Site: brandenburg
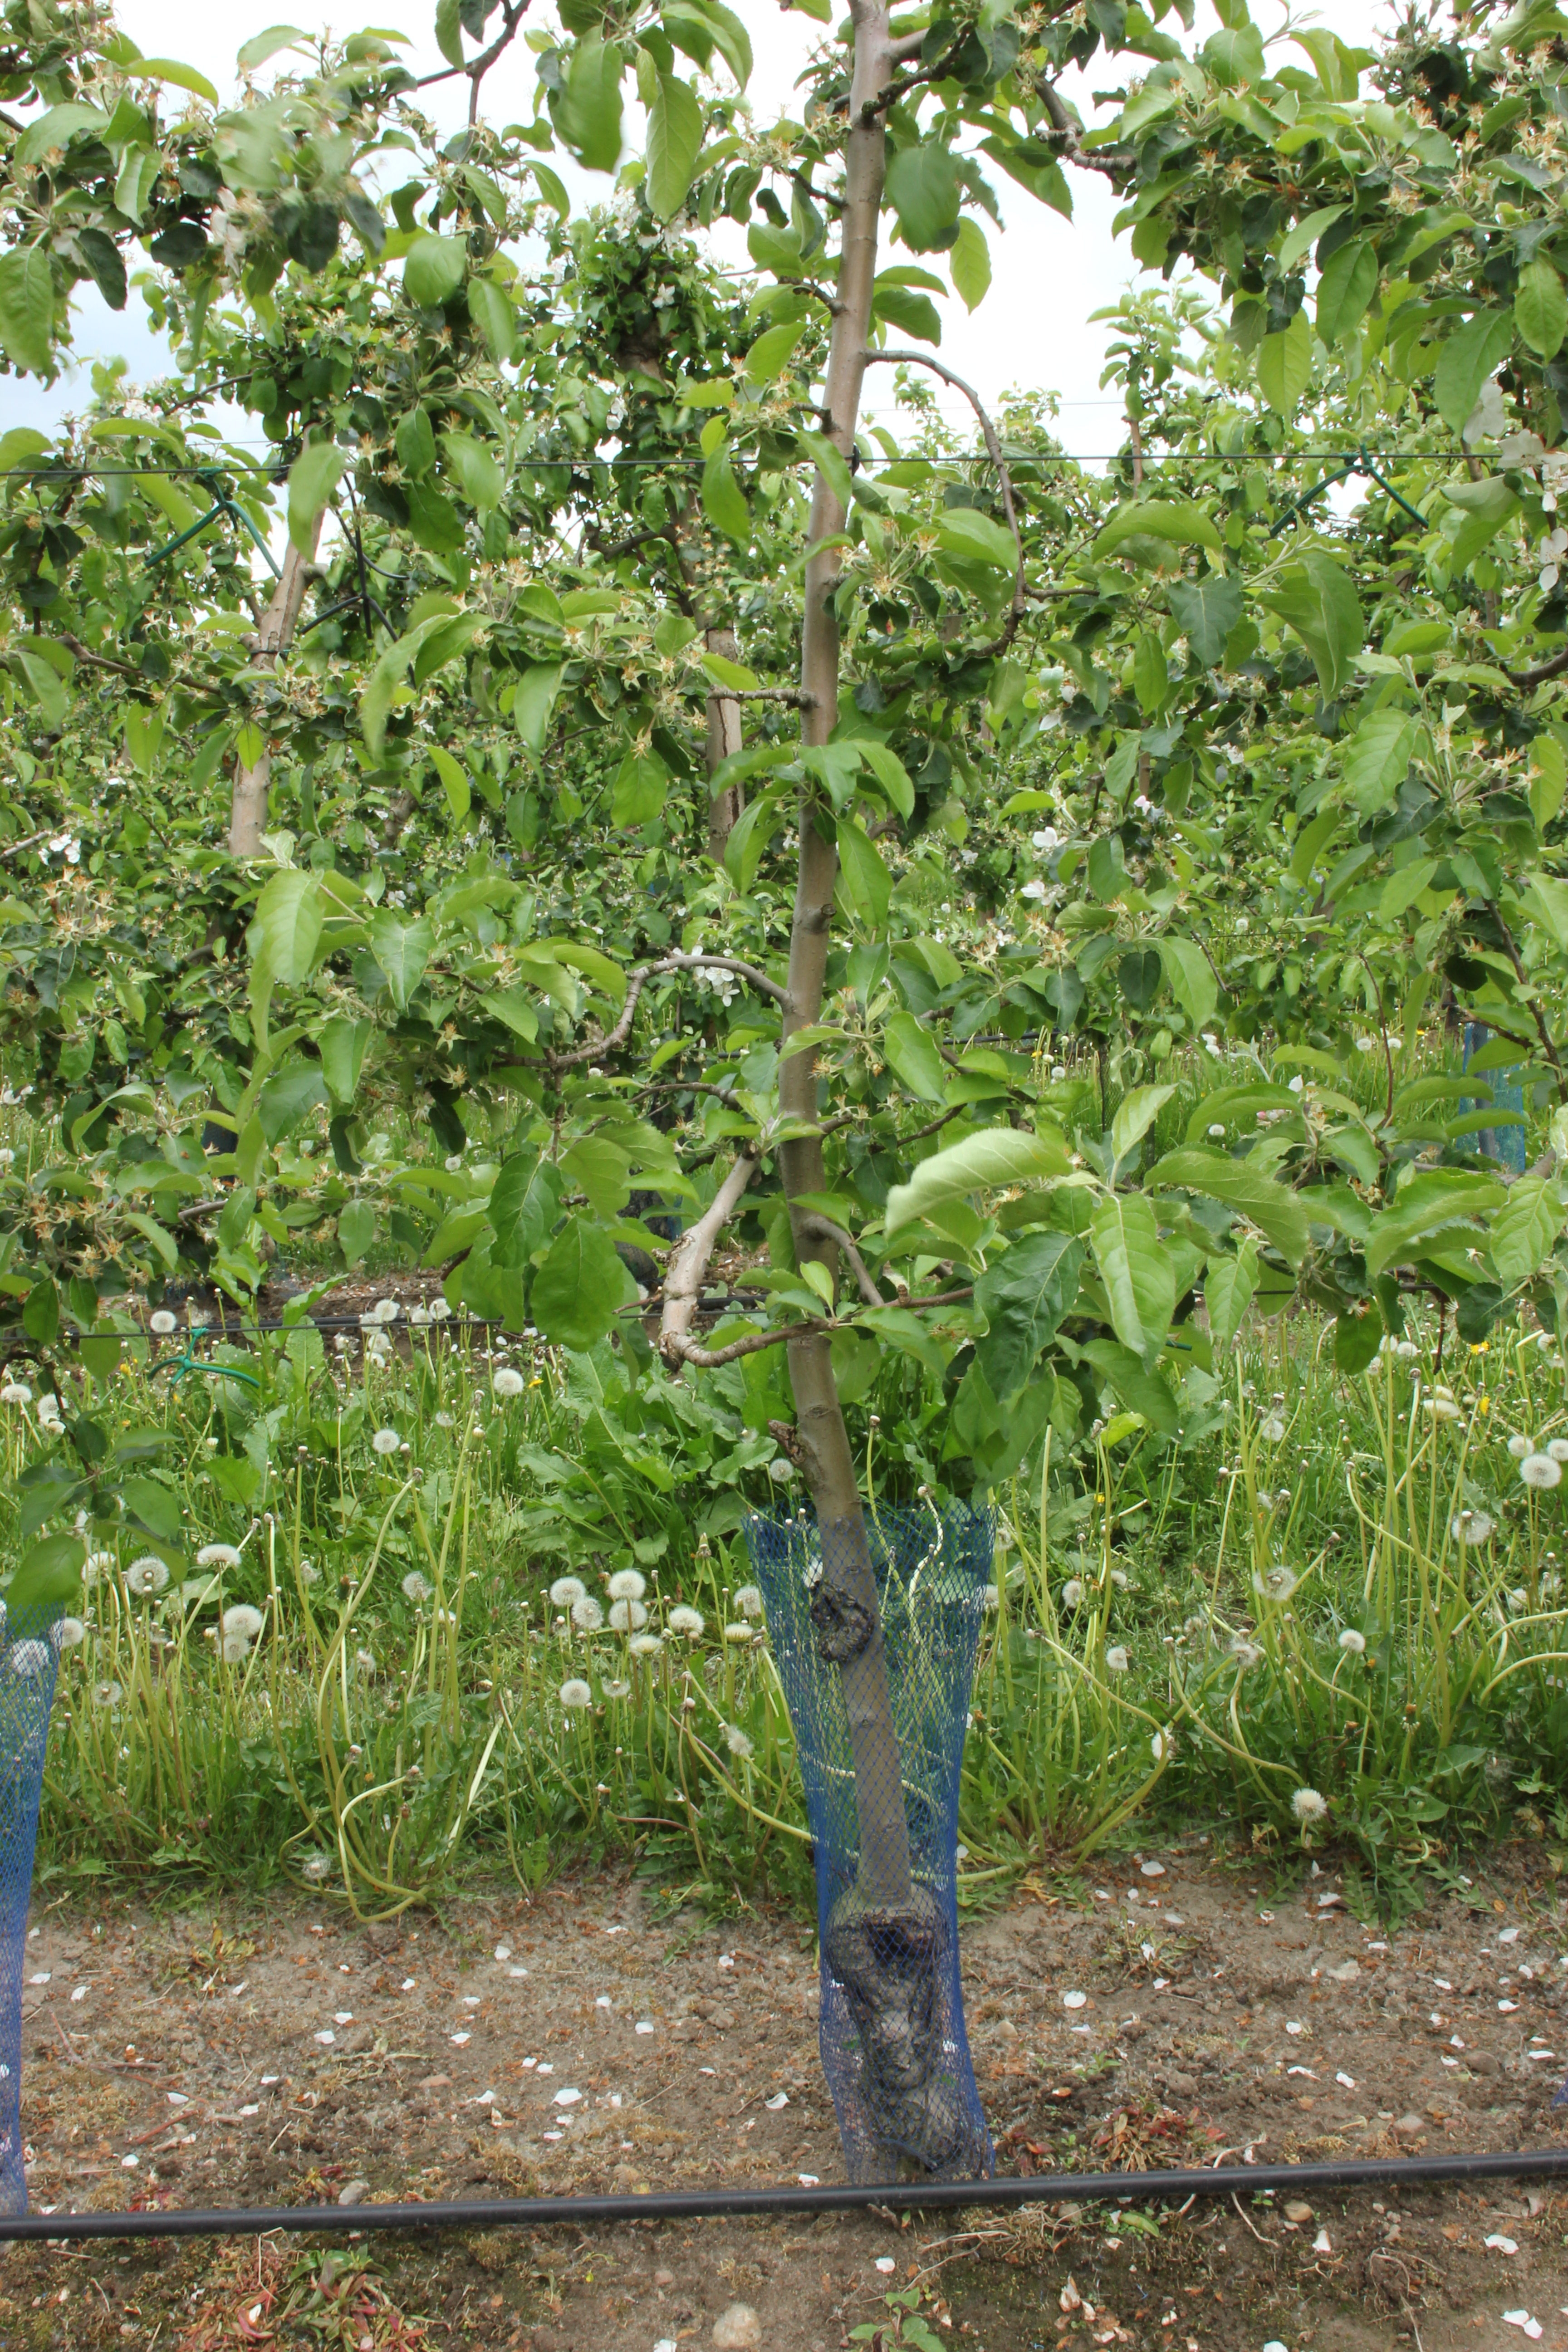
Growth stage (BBCH 67): Flowering